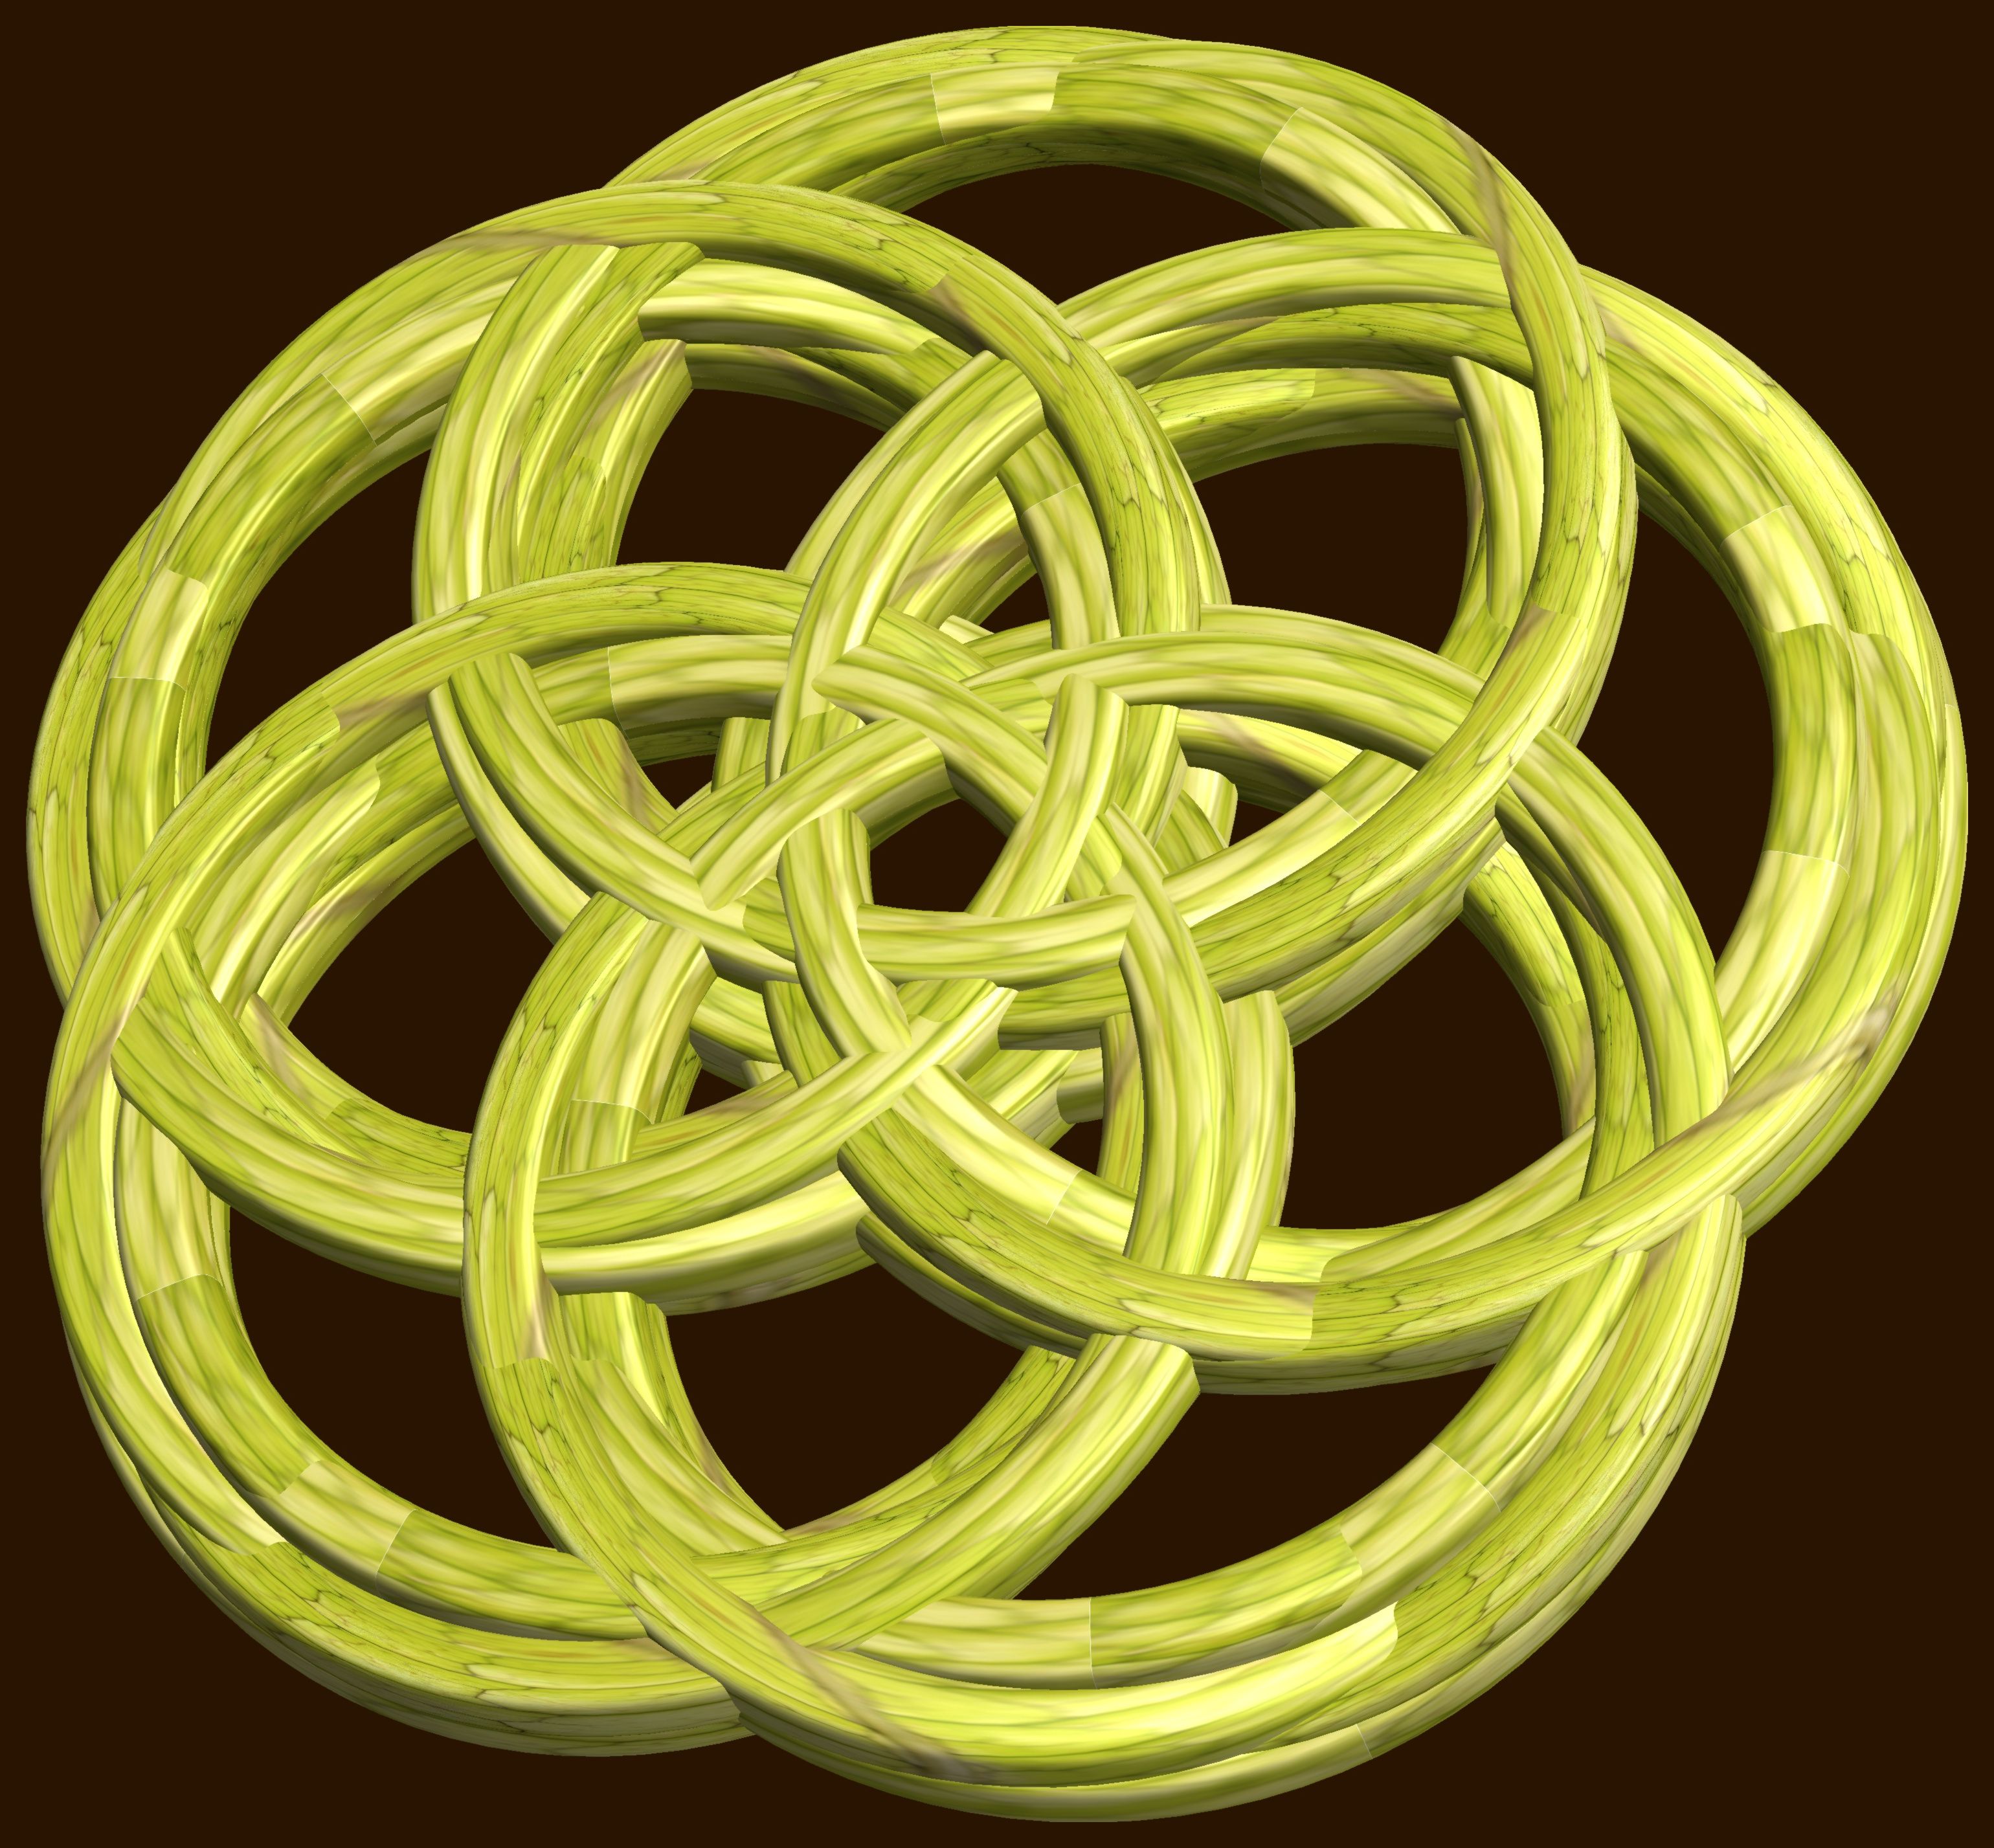
structure, wheel, texture, spiral, pattern, green, circle, font, figure, design, symmetry, 3d, graphic, rings, knot, mathematica, cg, parametricplot3d, code, program, algorithm, abstruct, mapping